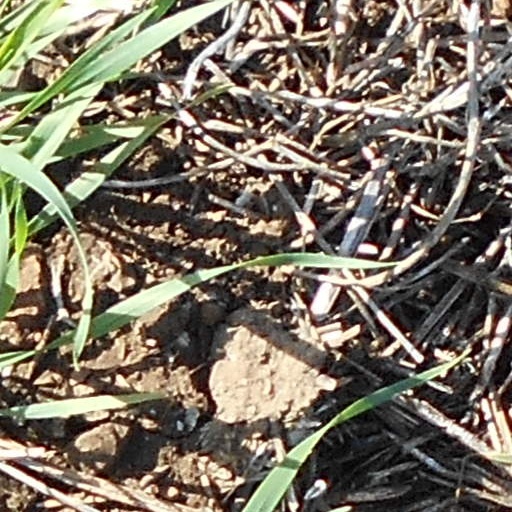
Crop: wheat